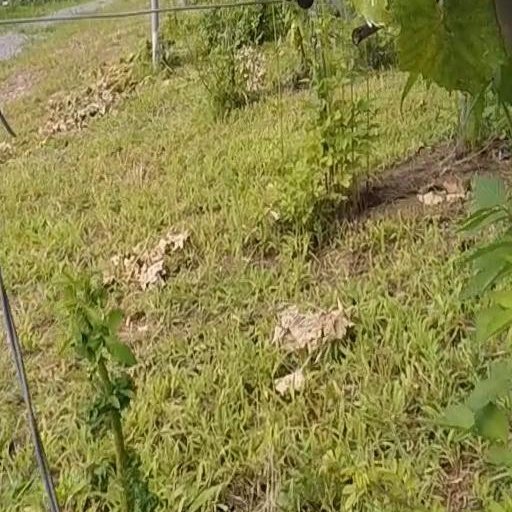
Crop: grape